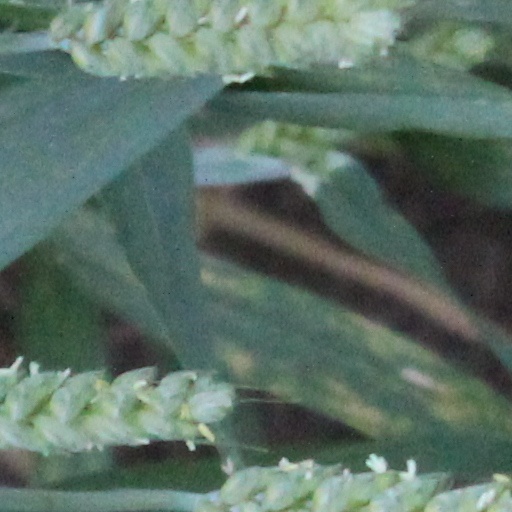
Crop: wheat